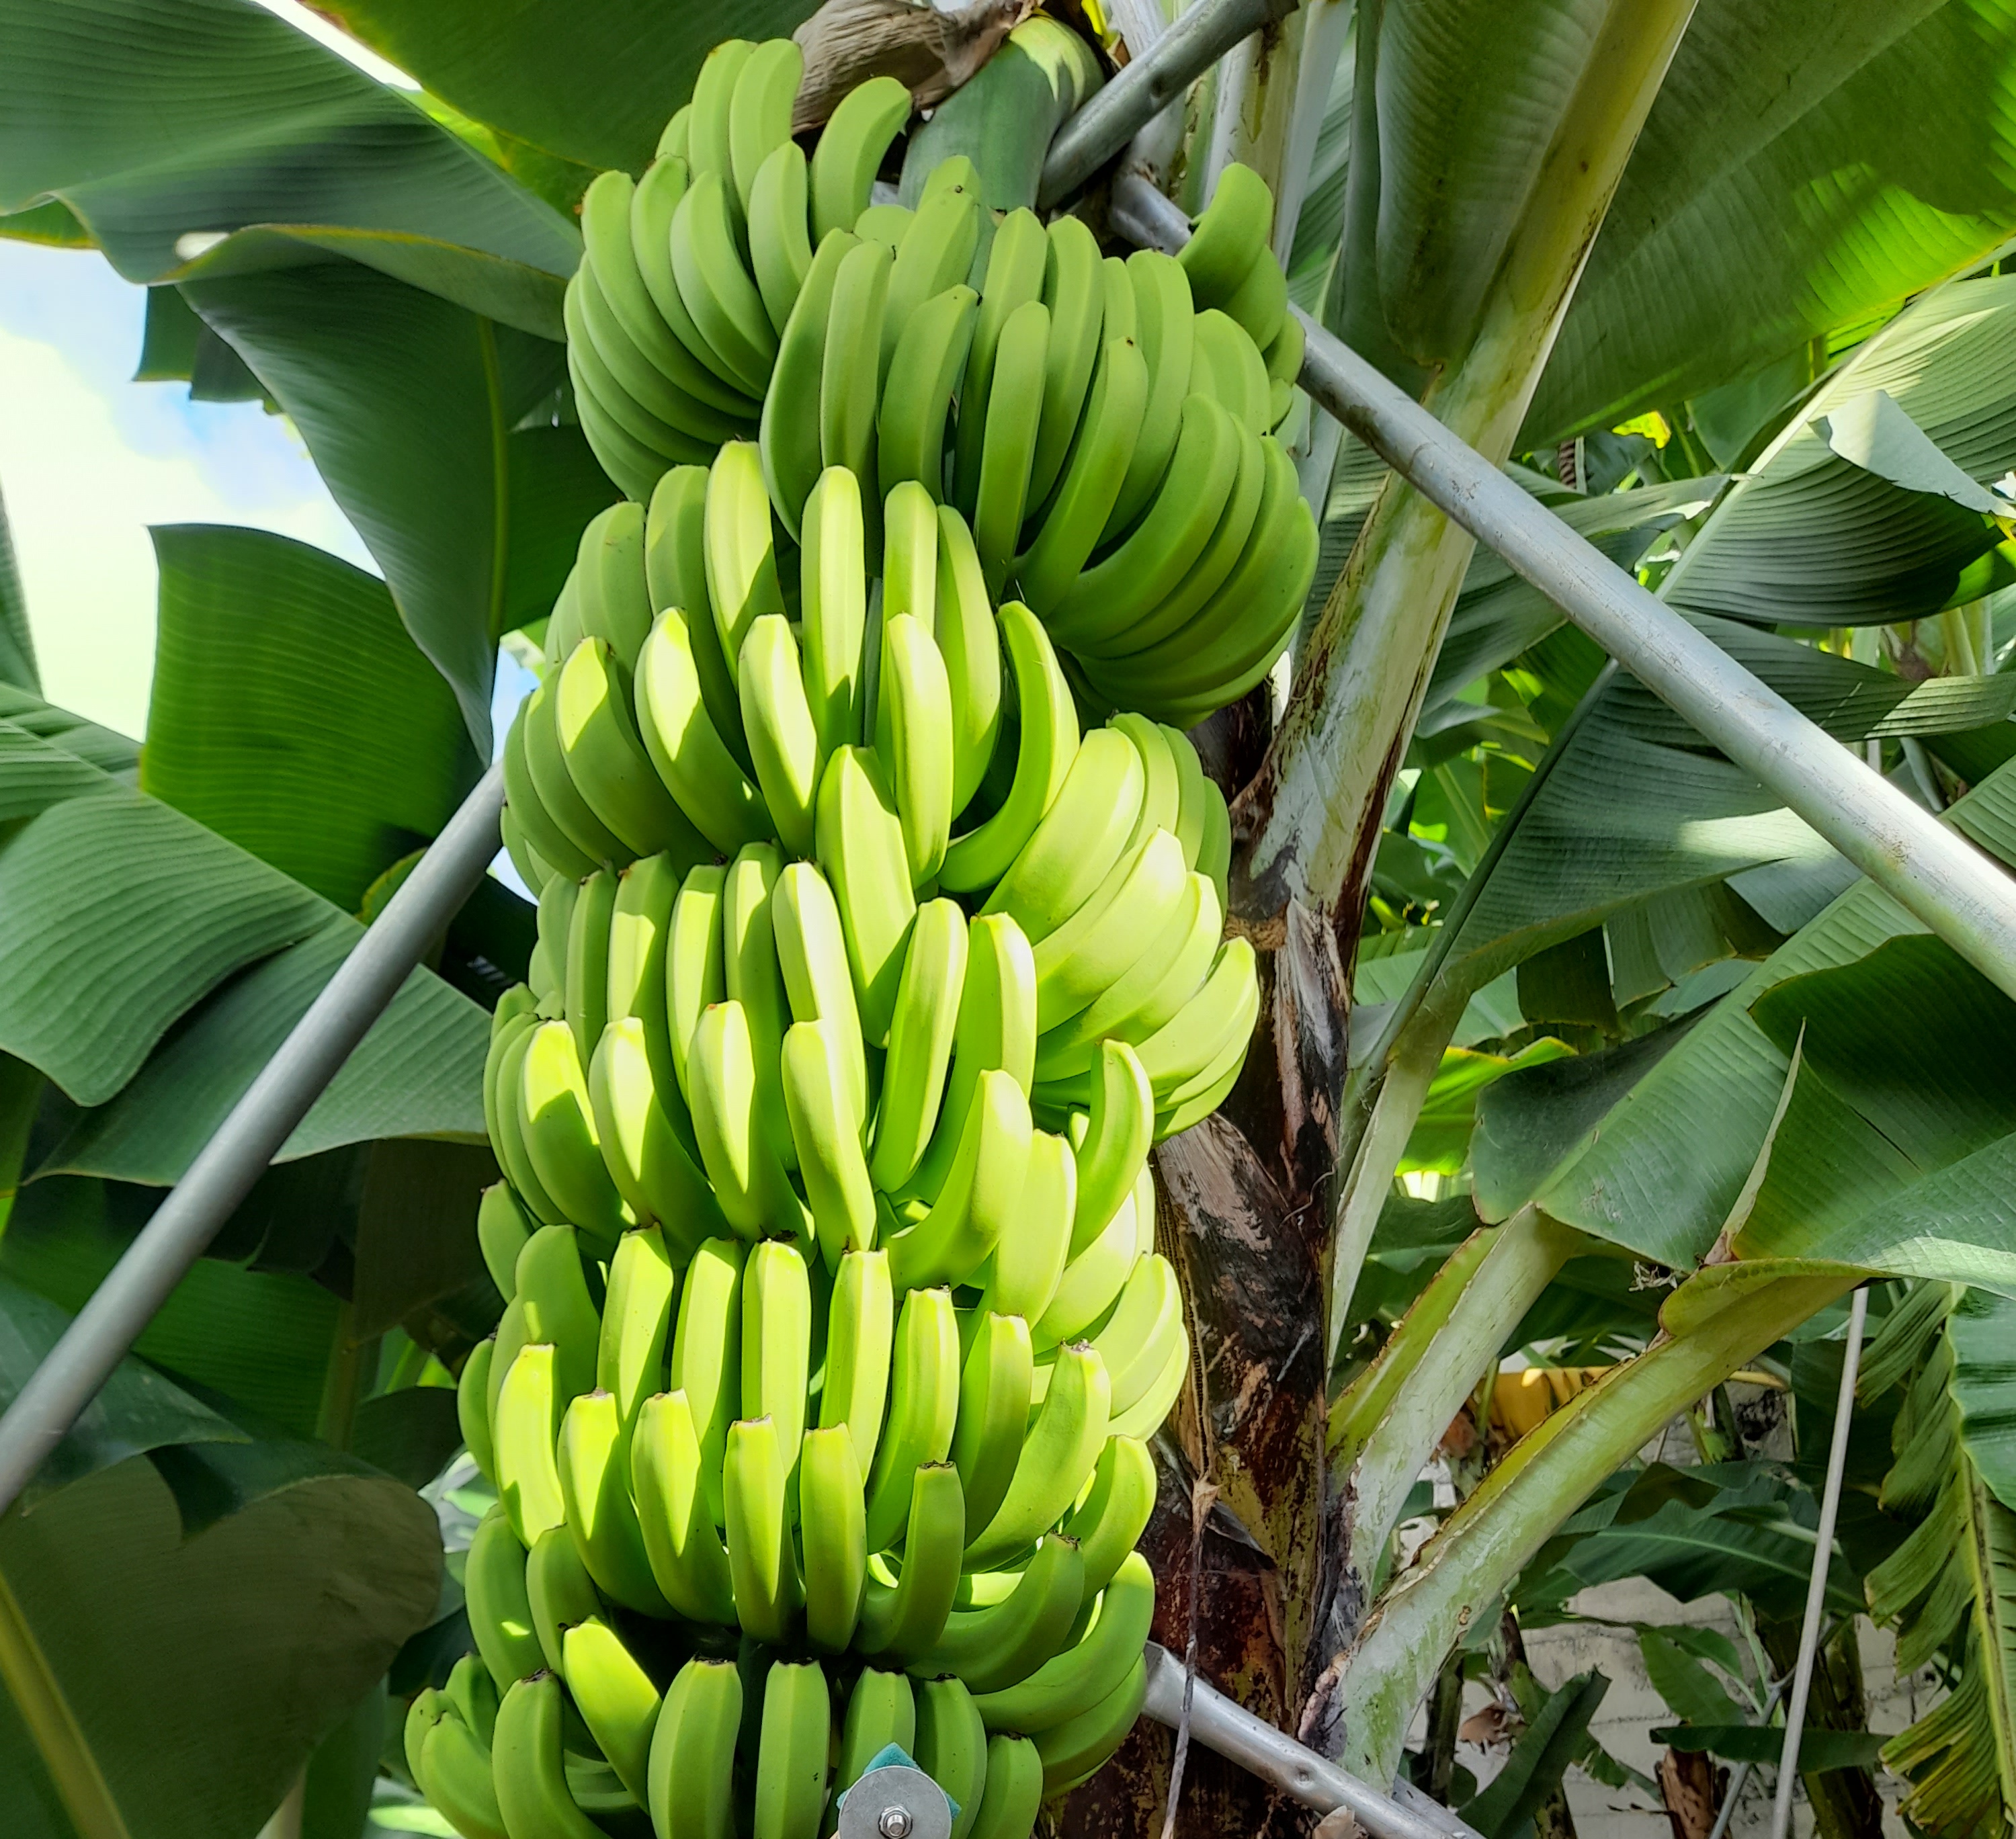
Label: Keep